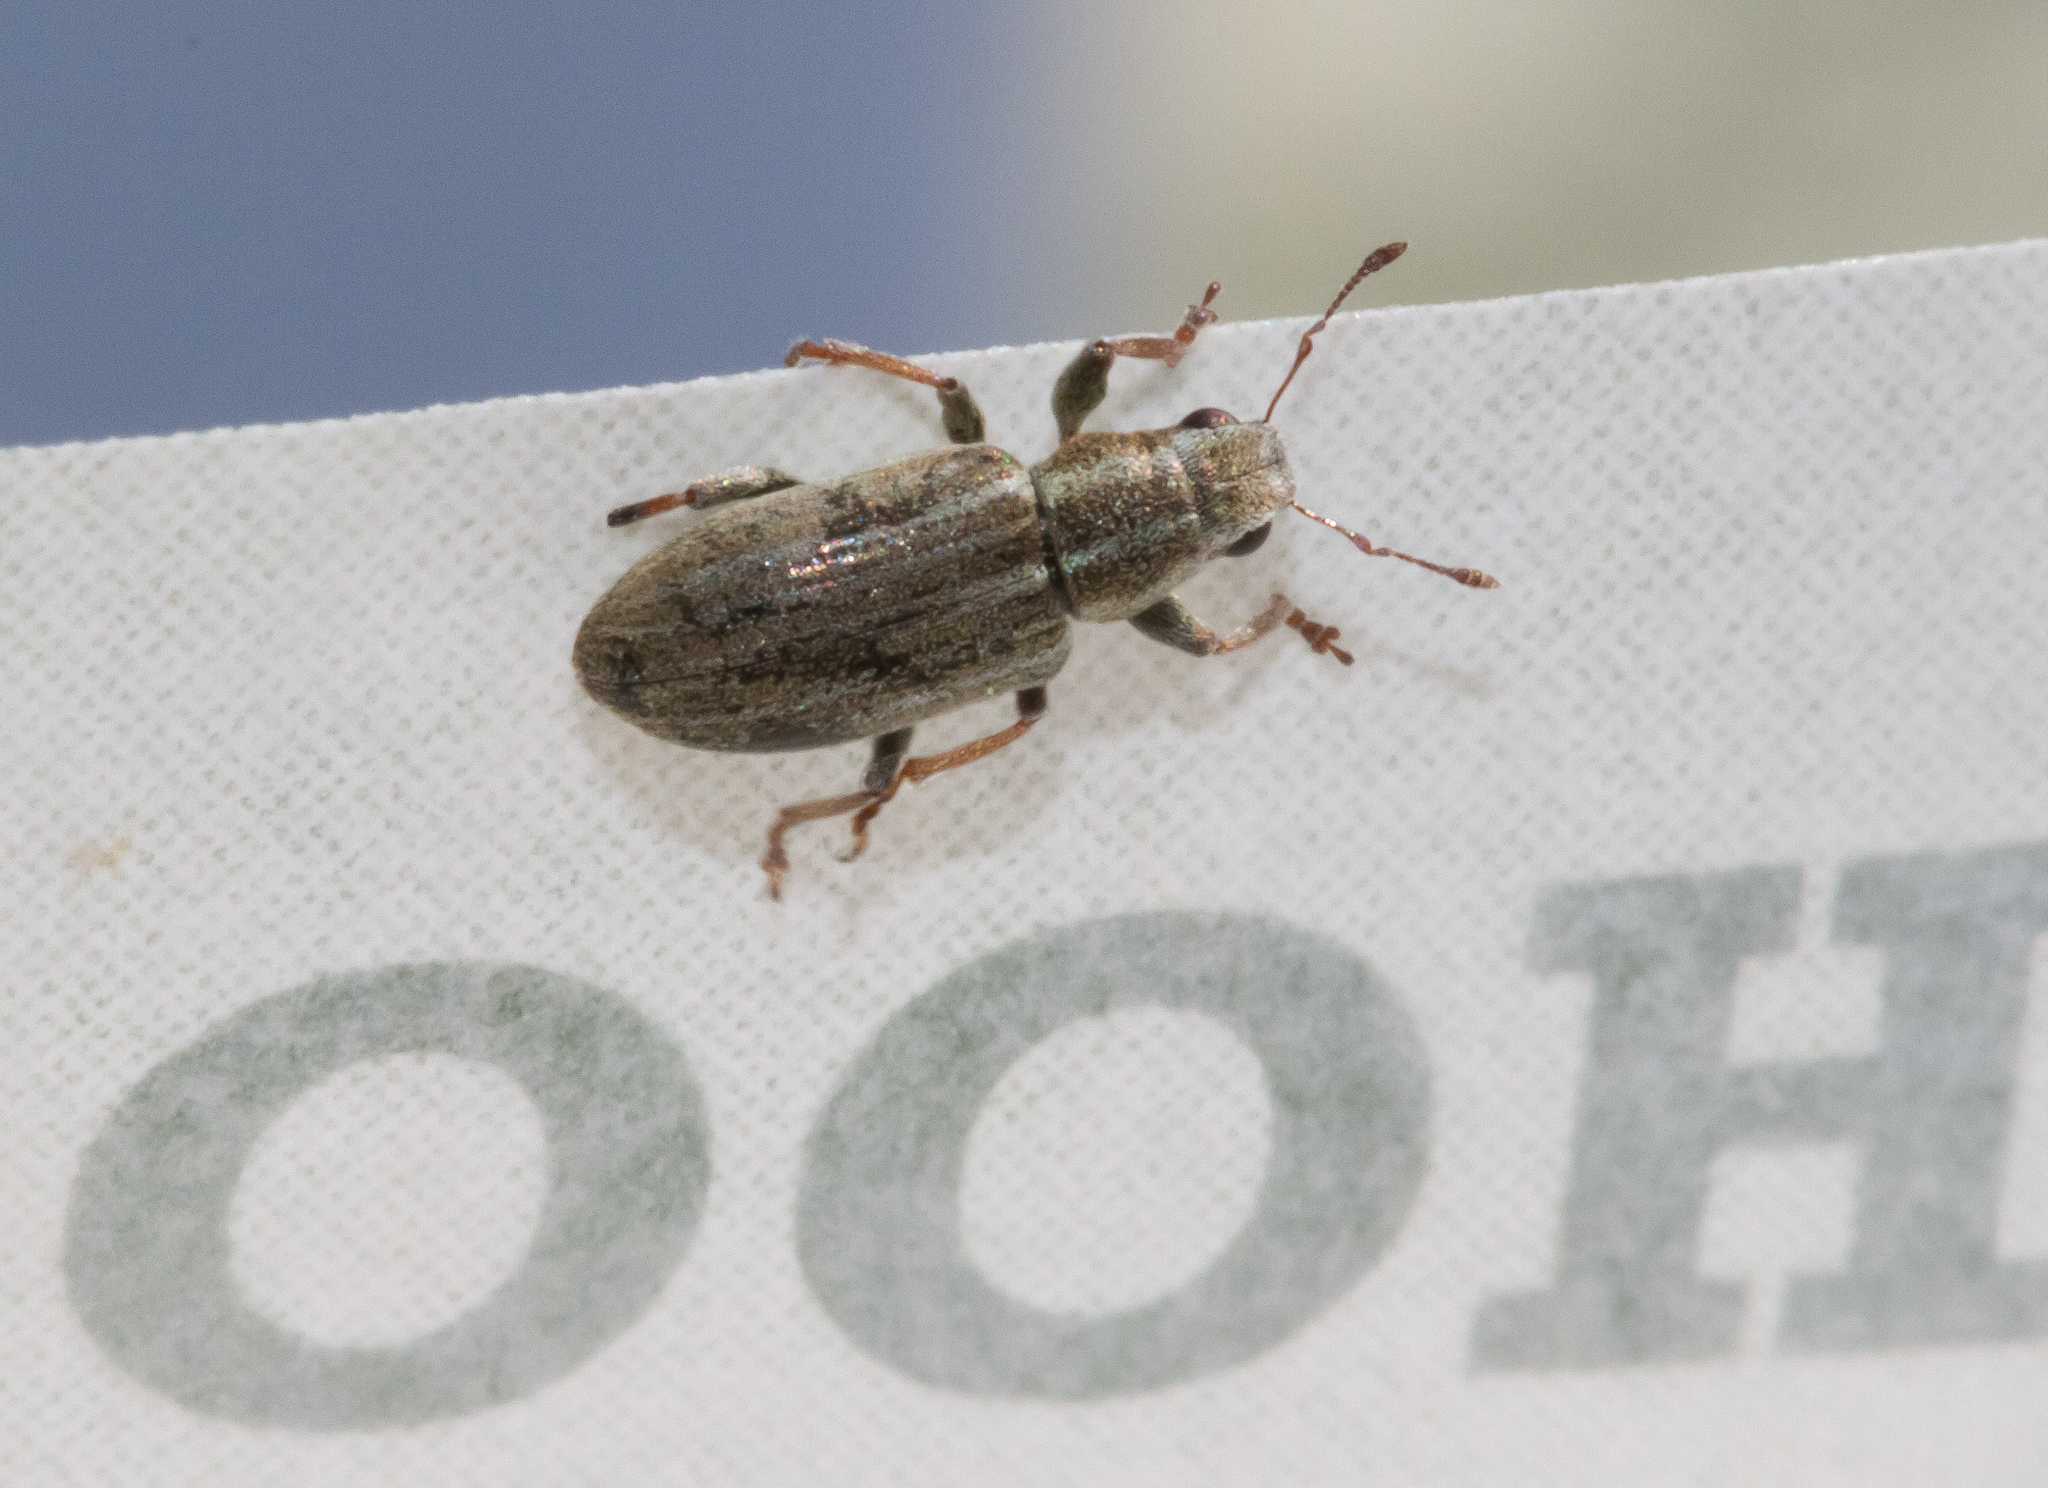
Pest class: pea_leaf_weevil